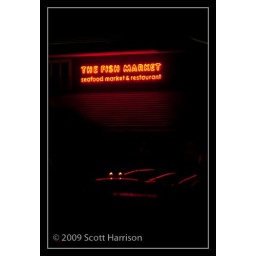
Lights, roof and cars outside of restaurant iin San Diego. Photo by Scott Harrison